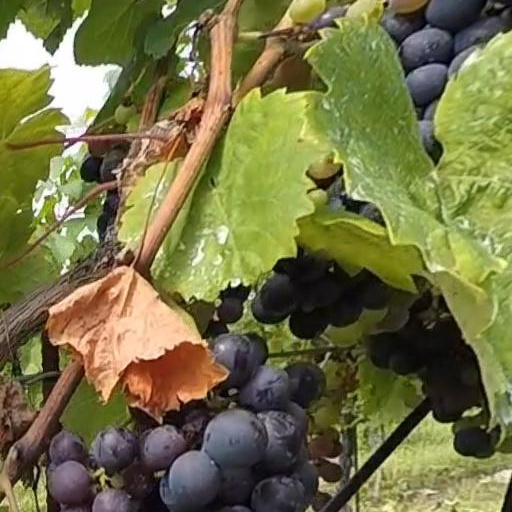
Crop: grape